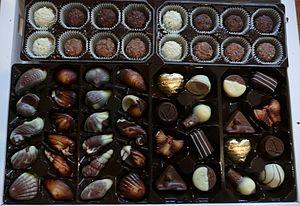
Chocolat
Une praline est
Le chocolat [ ʃɔkɔla], terme d'origine mésoaméricaine, est un aliment plus ou moins sucré produit à partir de la fève de cacao. Celle-ci est fermentée, torréfiée, broyée jusqu'à former une pâte de cacao liquide dont est extraite la matière grasse appelée beurre de cacao. Le chocolat est constitué du mélange, dans des proportions variables, de pâte de cacao, de beurre de cacao et de sucre ; auxquels sont ajoutées éventuellement des épices, comme la vanille, ou des matières grasses végétales.
Bruges est une ville de Belgique située en Région flamande, chef-lieu et plus grande ville de la province de Flandre-Occidentale.